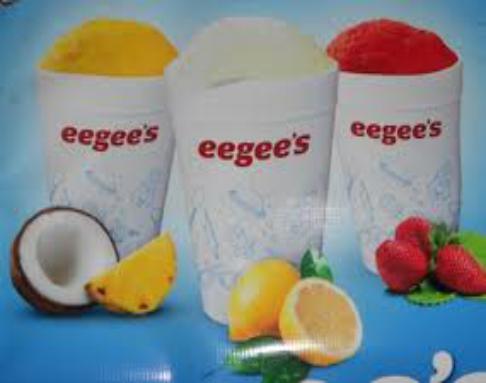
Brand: Eegee's
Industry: Food